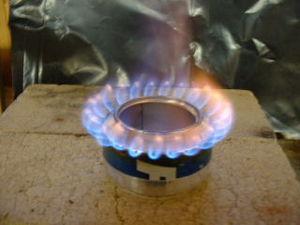
La marche ultra-légère est une pratique de la randonnée pédestre visant à réduire le poids porté par le randonneur.
Un réchaud est un dispositif destiné à chauffer ou à garder au chaud des aliments ou boissons. Il est très utilisé dans les activités de plein air mais aussi à la maison et au restaurant.